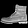
Label: Ankle boot